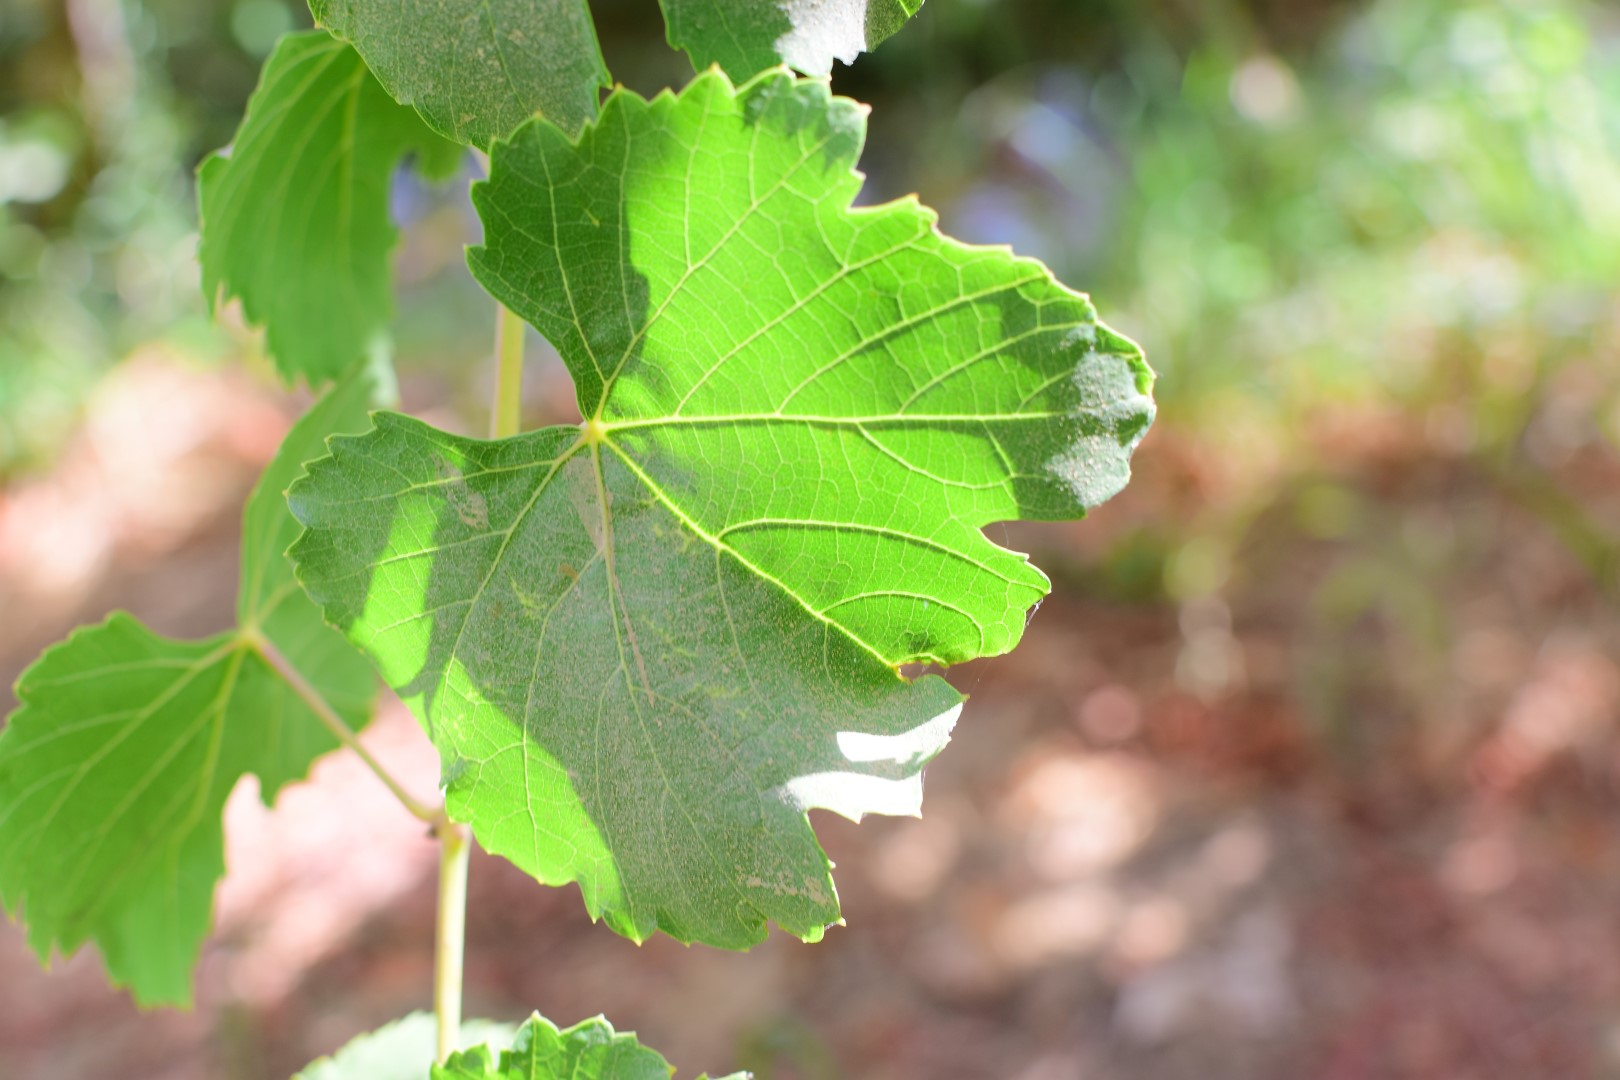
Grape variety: Thompson Seedless